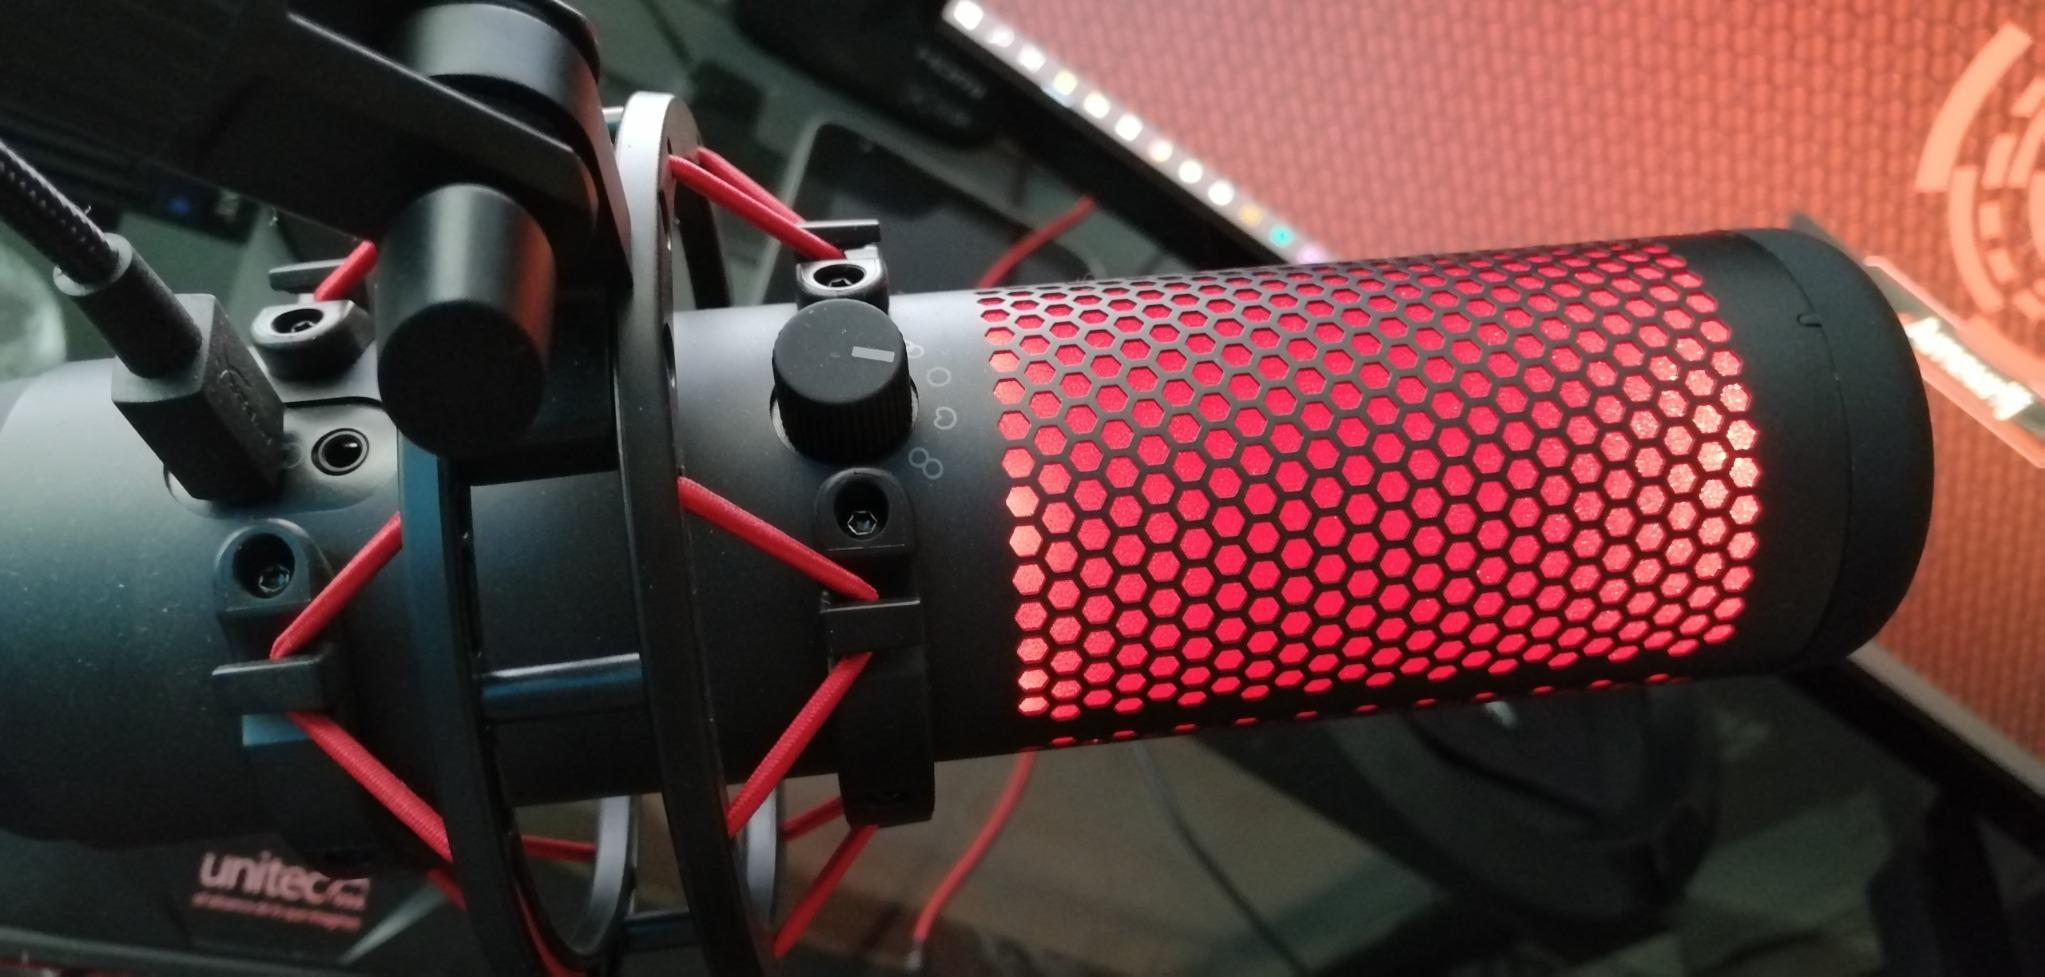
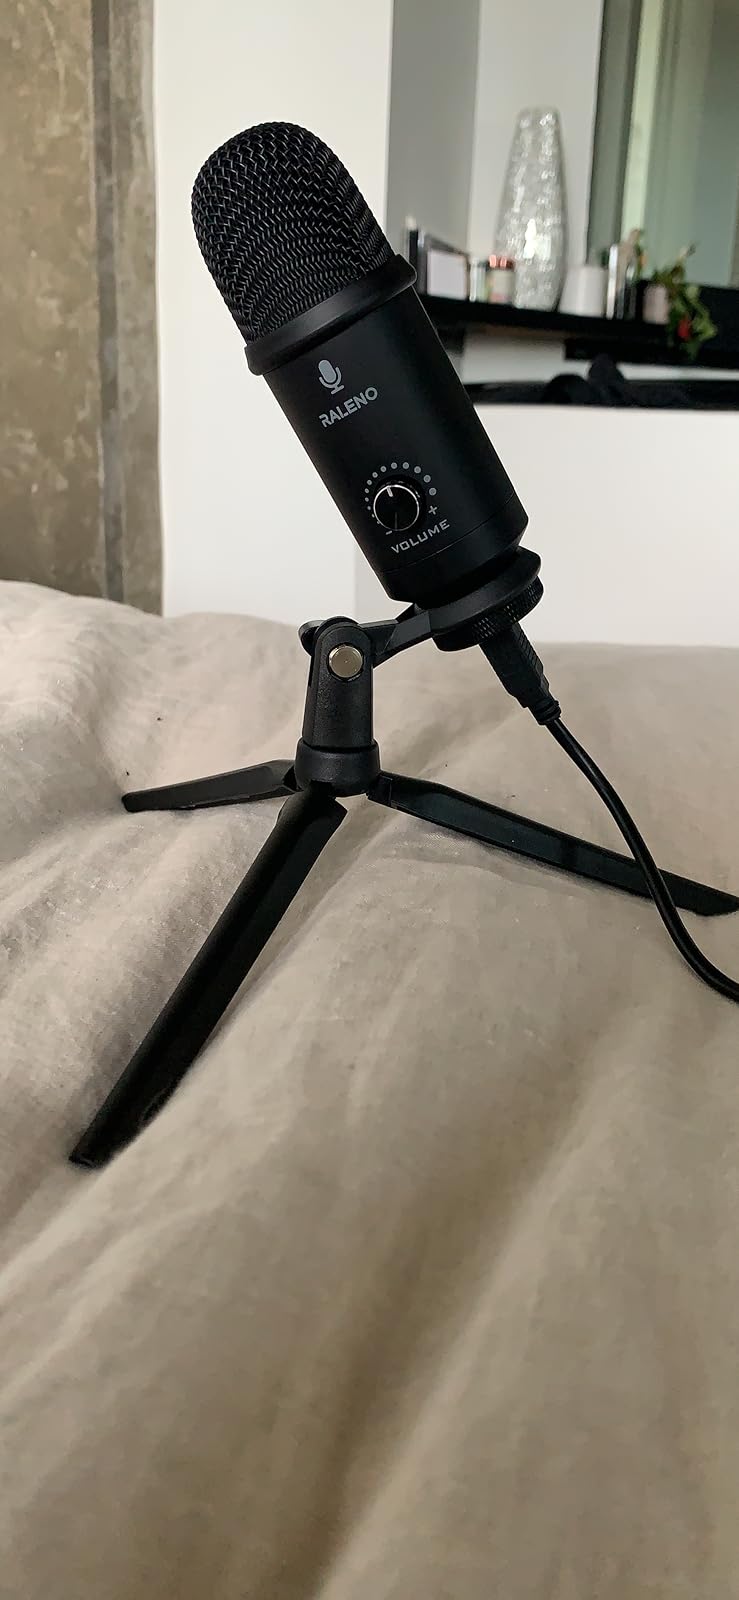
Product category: microphone
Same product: no